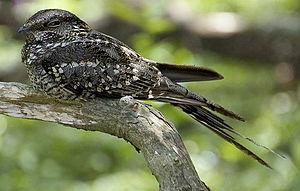
Sakshale
Sakshale
Sakshalen er en fugl i natravne familien. Den findes i Argentina, Bolivia, Brasillien, Paraguay, Peru, Suriname og i Uruguay. Den holder til i tør savanne, subtropisk eller tropisk lavtliggende græsslette og ødelagte skove. Den har fået sit navn pga. dens sakseformede halefjer.